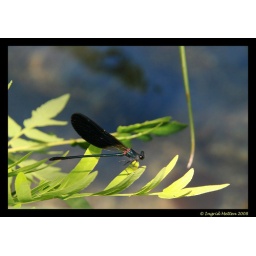
Delicate in black and green